Referee

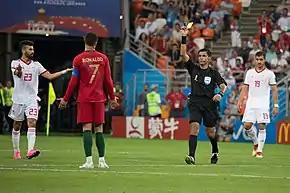
Cristiano Ronaldo being booked by a referee for foul or misconduct during a game of football

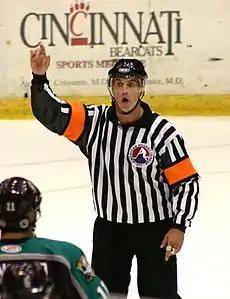
An ice hockey referee

A referee is an official, in a variety of sports and competition, responsible for enforcing the rules of the sport, including sportsmanship decisions such as ejection. The official tasked with this job may be known by a variety of other titles depending on the sport, including "umpire", "judge", "arbiter", "commissaire", or "technical official" (by the International Olympic Committee). Referees may be assisted by "linesmen", "timekeepers", "touch judges", or "video assistant referees" (VAR).